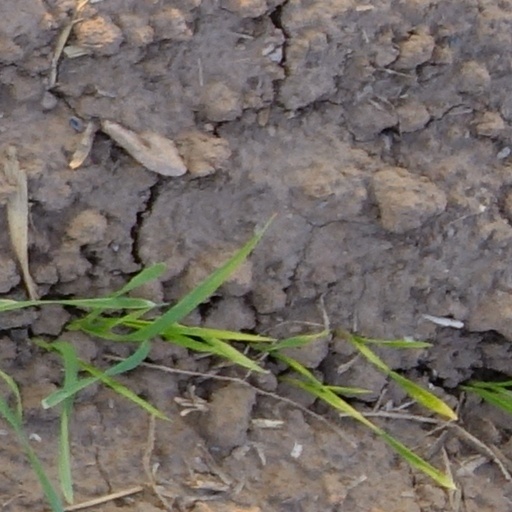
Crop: wheat